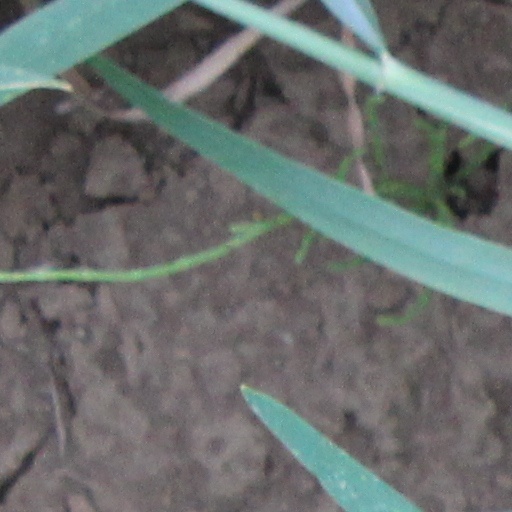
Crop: wheat